Military dictatorship

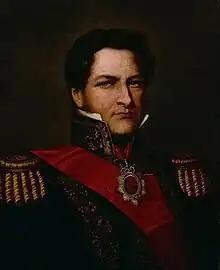
A painting of Juan Manuel de Rosas from the waist up

Military dictatorships vary greatly in how they function, what ideologies they proclaim, and what policies they enforce. The level of direct military involvement in governance depends on how the military institution is structured. In some cases, the military may be unable to have its interests heard, depending on how integrated the military is with state actors and whether power is divided among military officers. Similar to absolute monarchies, military dictatorships traditionally adhere to a classical conception of authoritarianism that rejects partisan politics and allows other institutions, such as churches, to exist and hold power. This is contrasted with totalitarianism, which engages in control of all ideological and social elements within the dictatorship. Military dictatorships have a comparatively low tolerance for political activity of any sort, and they rarely construct any form of political apparatus or party system to organize the government. Instead, military regimes will maintain power through political repression. Outside of the political sphere, the regime often does not significantly affect the day-to-day life of citizens.